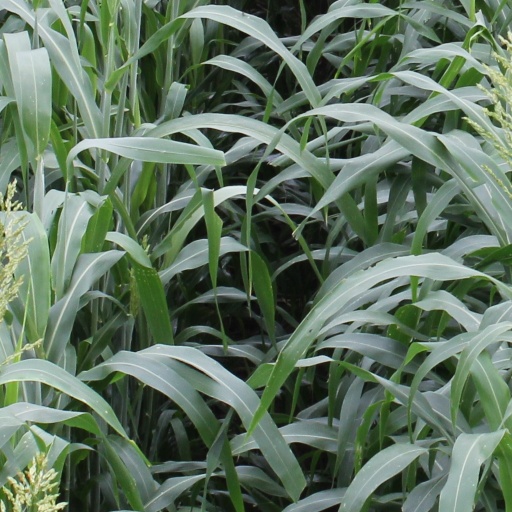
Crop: sorghum